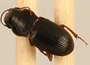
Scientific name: Cratacanthus dubius
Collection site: North Sterling NEON (STER), plot STER_031